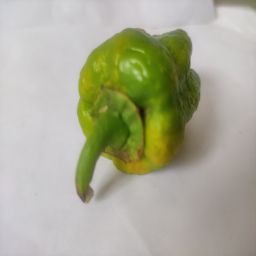
Crop: Bell Pepper
Quality: Ripe